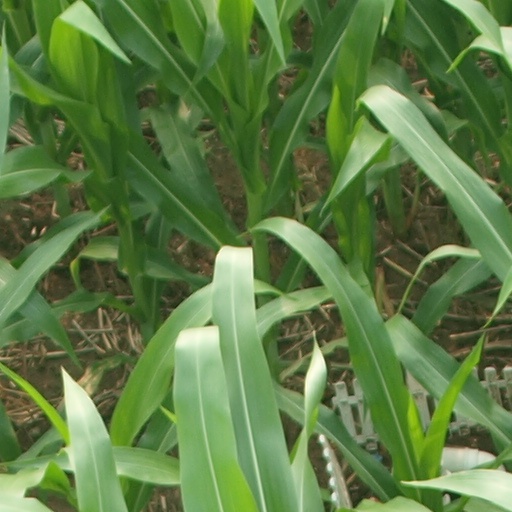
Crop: maize; corn